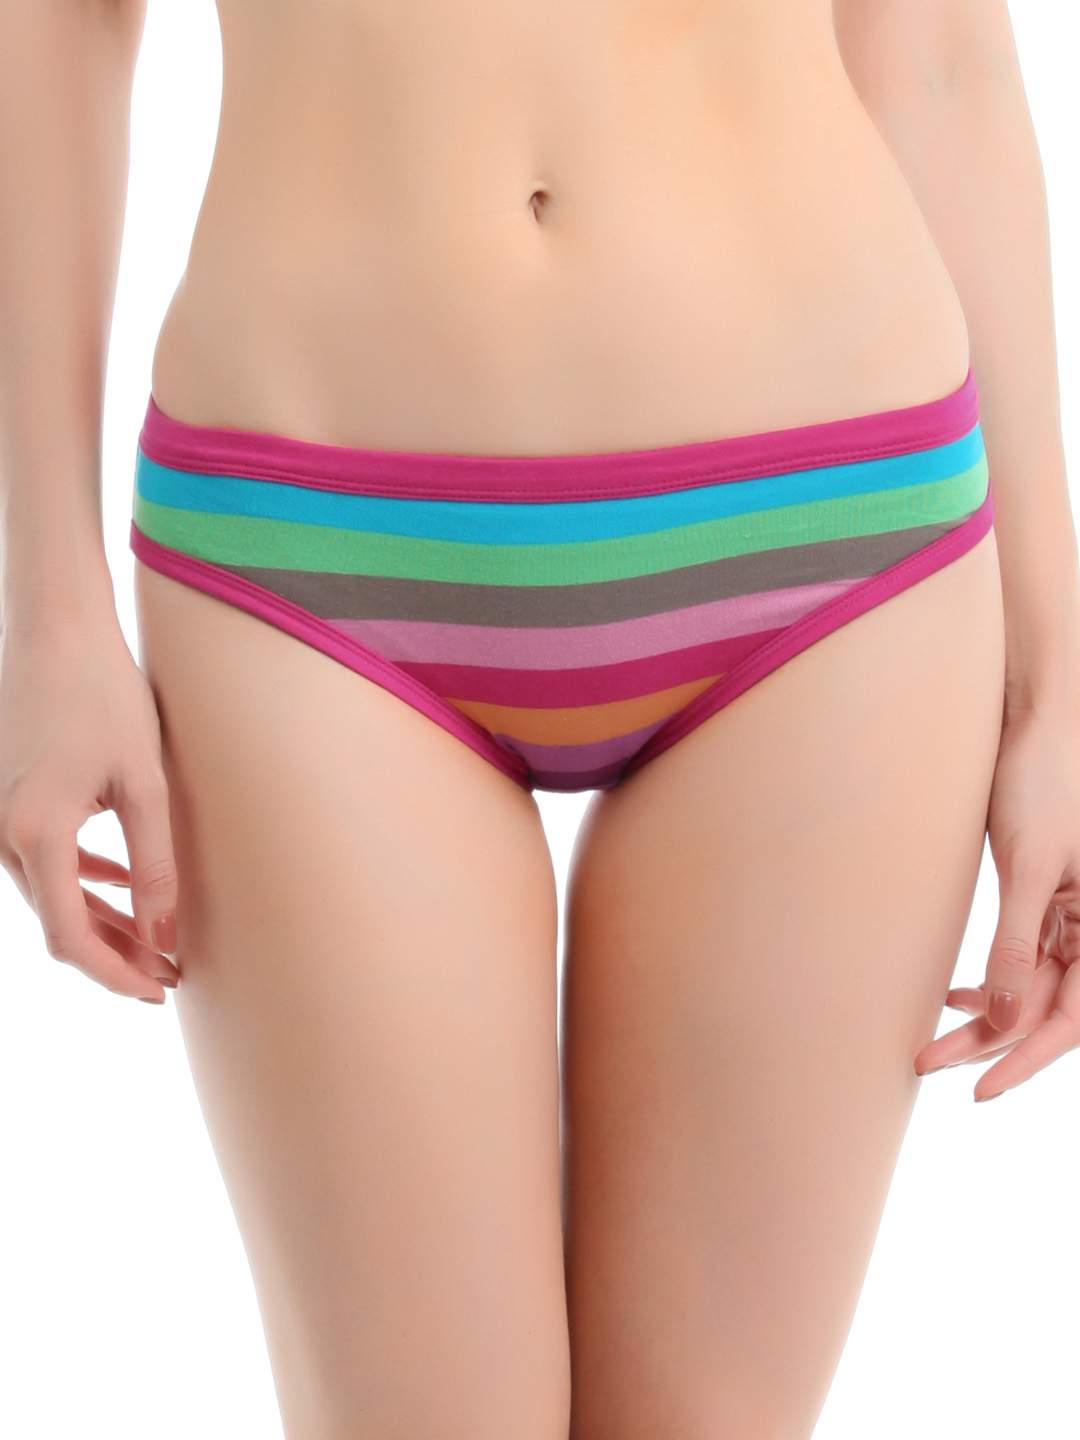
Heart 2 Heart Women Multicoloured Briefs H2H-4-201
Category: Apparel / Innerwear / Briefs
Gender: Women
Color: Multi
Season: Summer 2015
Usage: Casual